What is Vegetarianism?

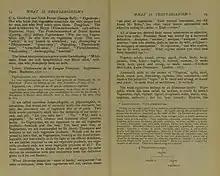
Third edition, with notes

An early edition of "What is Vegetarianism?" was printed at Manchester, by the Vegetarian Society, in 1886.